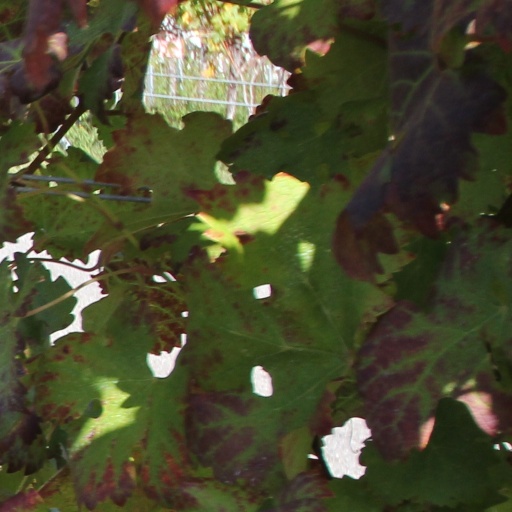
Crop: grape